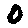
Label: 0